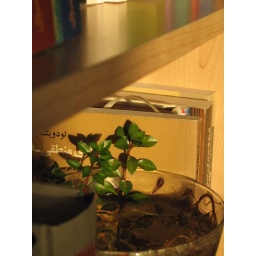
in my book shelf